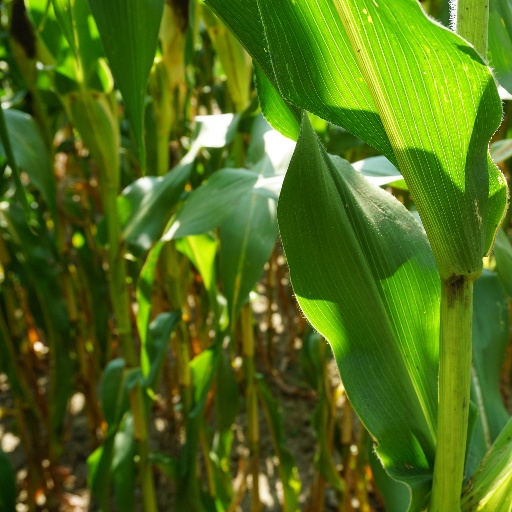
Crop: maize; corn